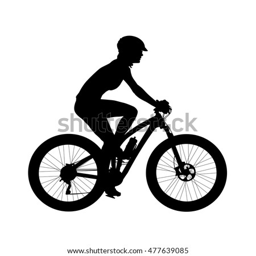
cyclist on a mountain bike .